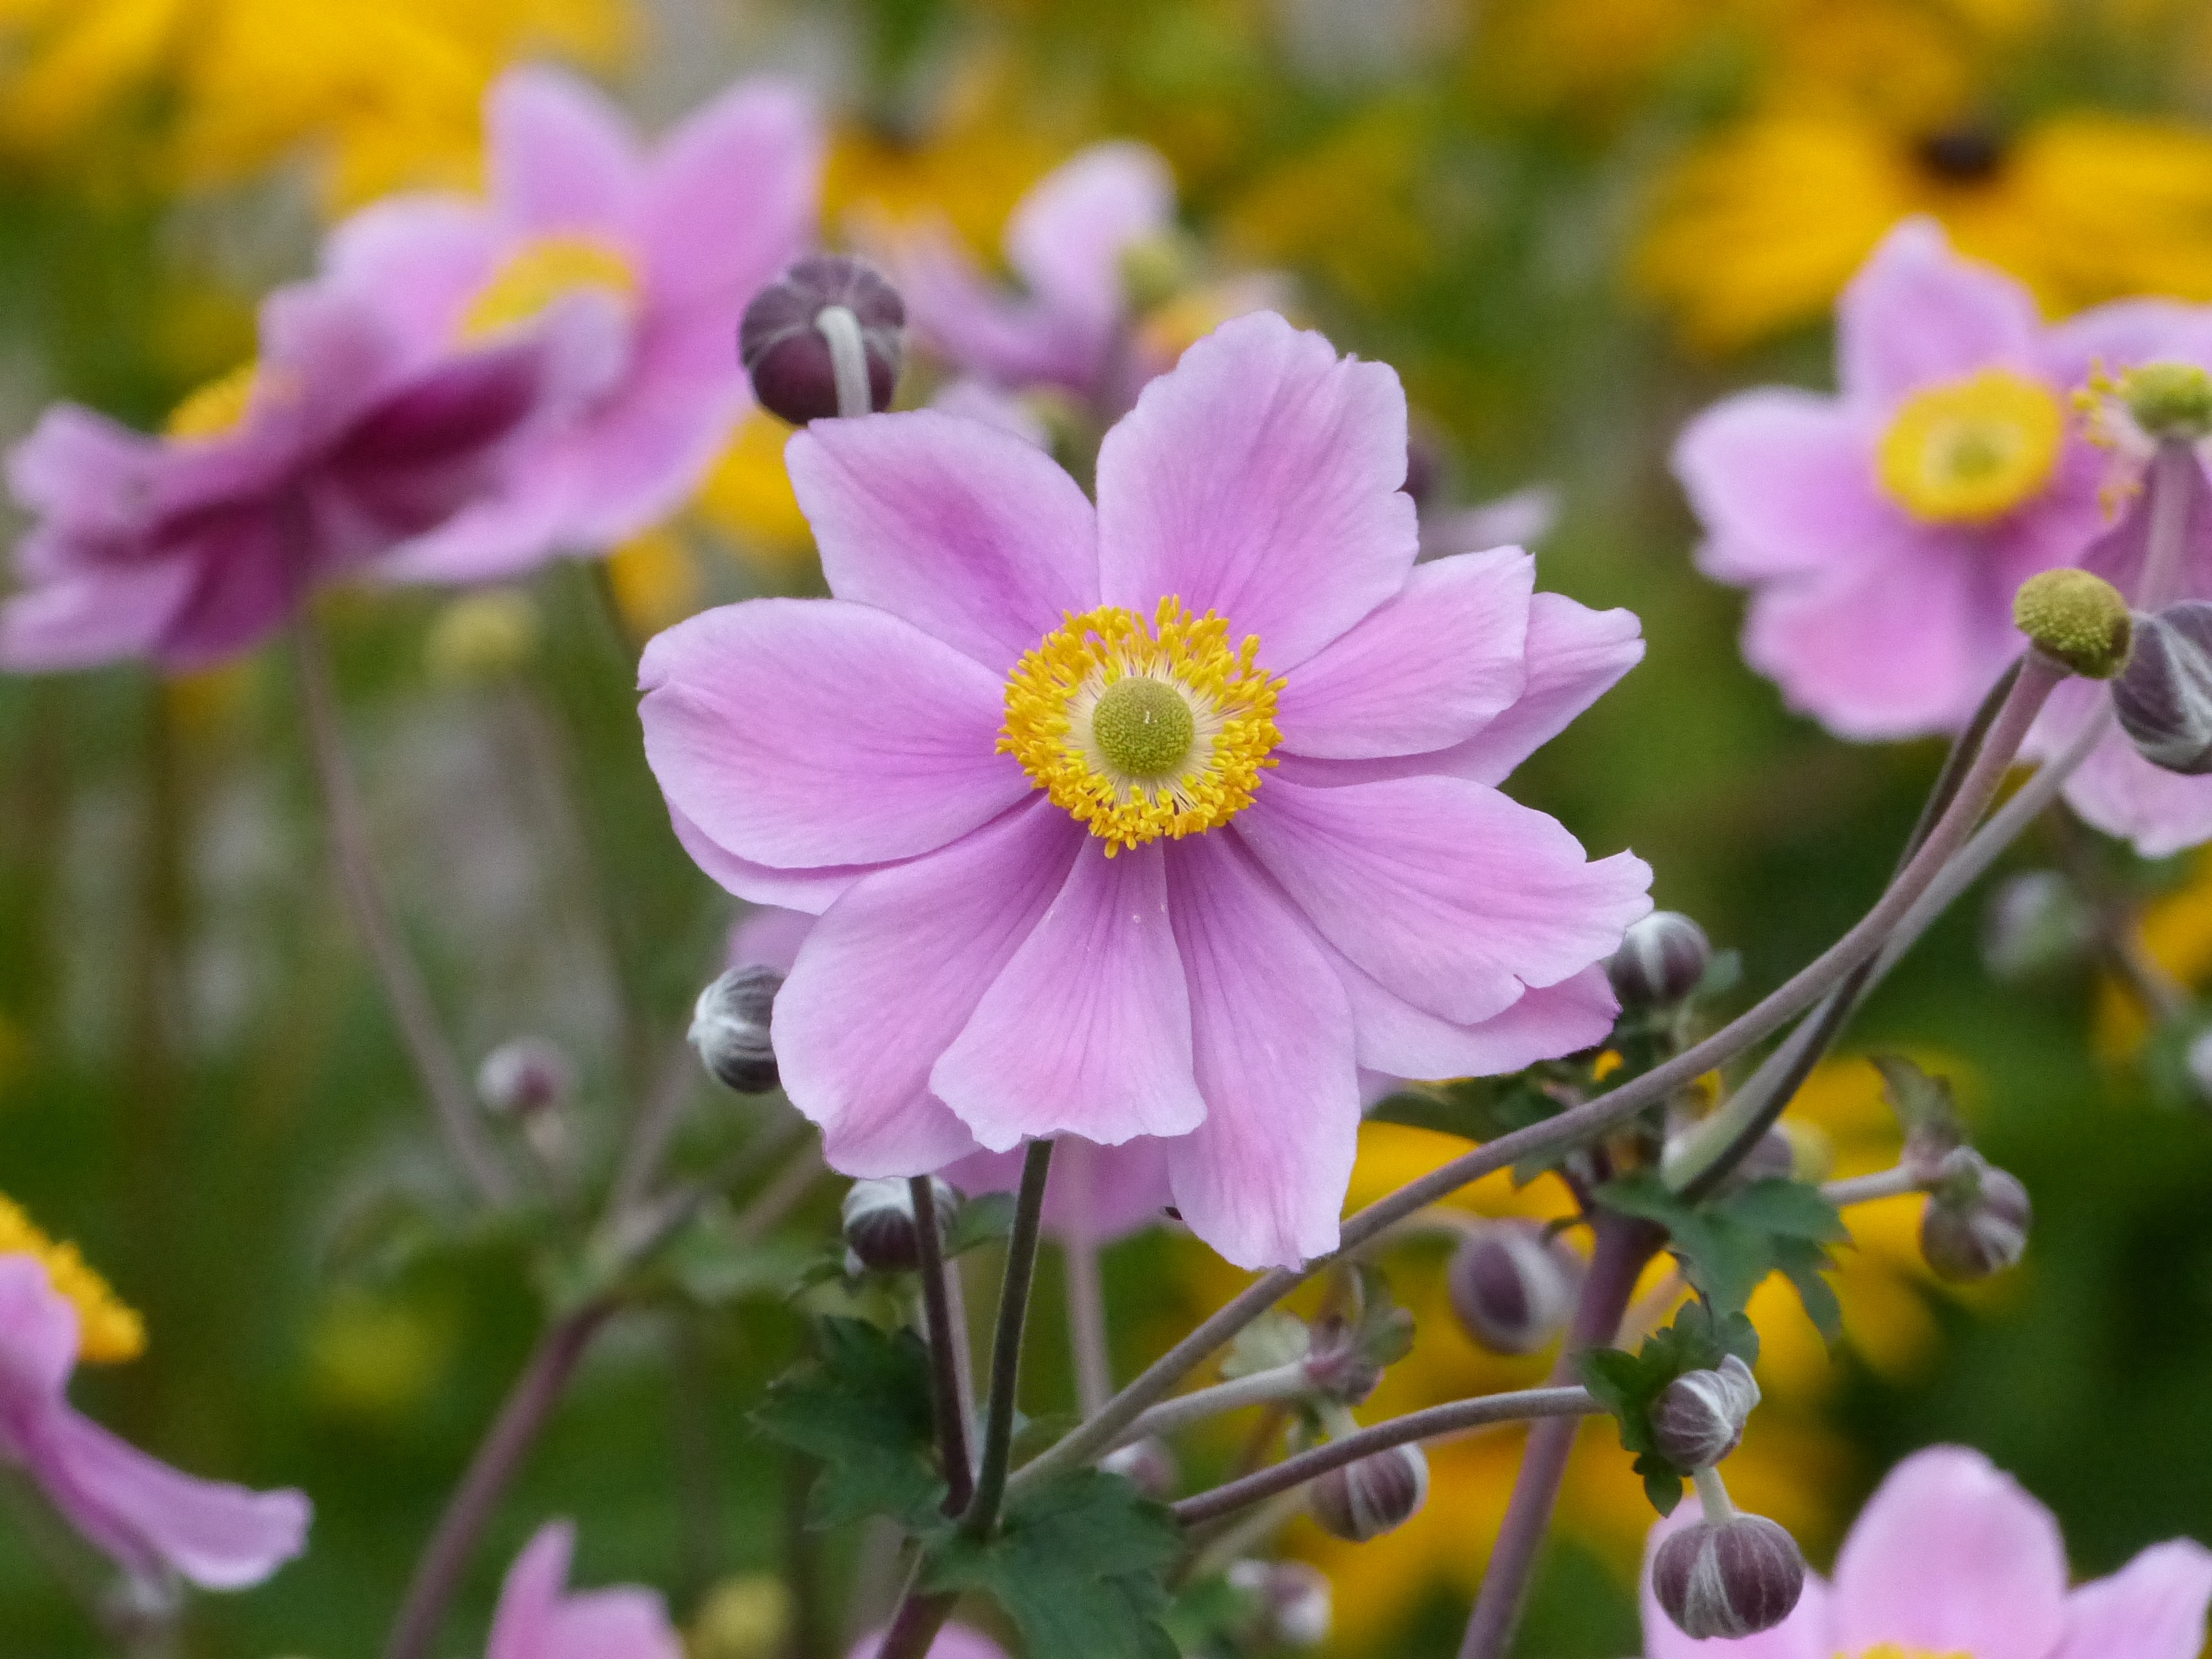
blossom, plant, leaf, flower, petal, summer, botany, garden, pink, flora, wildflower, flowers, macro photography, flowering plant, daisy family, annual plant, land plant, garden cosmos